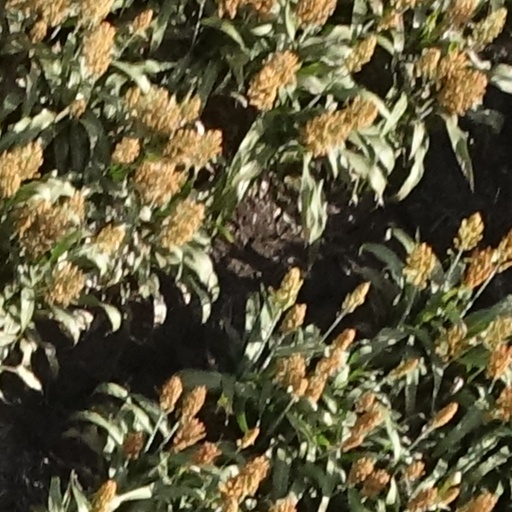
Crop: sorghum